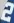
Number: 2